Wheatland Manor

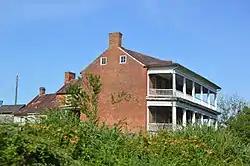
Western side and front

Wheatland Manor is a historic home located near Fincastle, Botetourt County, Virginia. Built circa 1820, it is a two-story, five-bay, brick, center passage plan I-house dwelling with interior Federal-style detailing. It has a two-level Greek Revival-style porch and two-story brick ell dated to the 1850s. Attached to the ell is a one-story frame kitchen wing. Also on the property are a contributing retaining wall, site of a terraced garden, ruins of an ice house, and foundation.